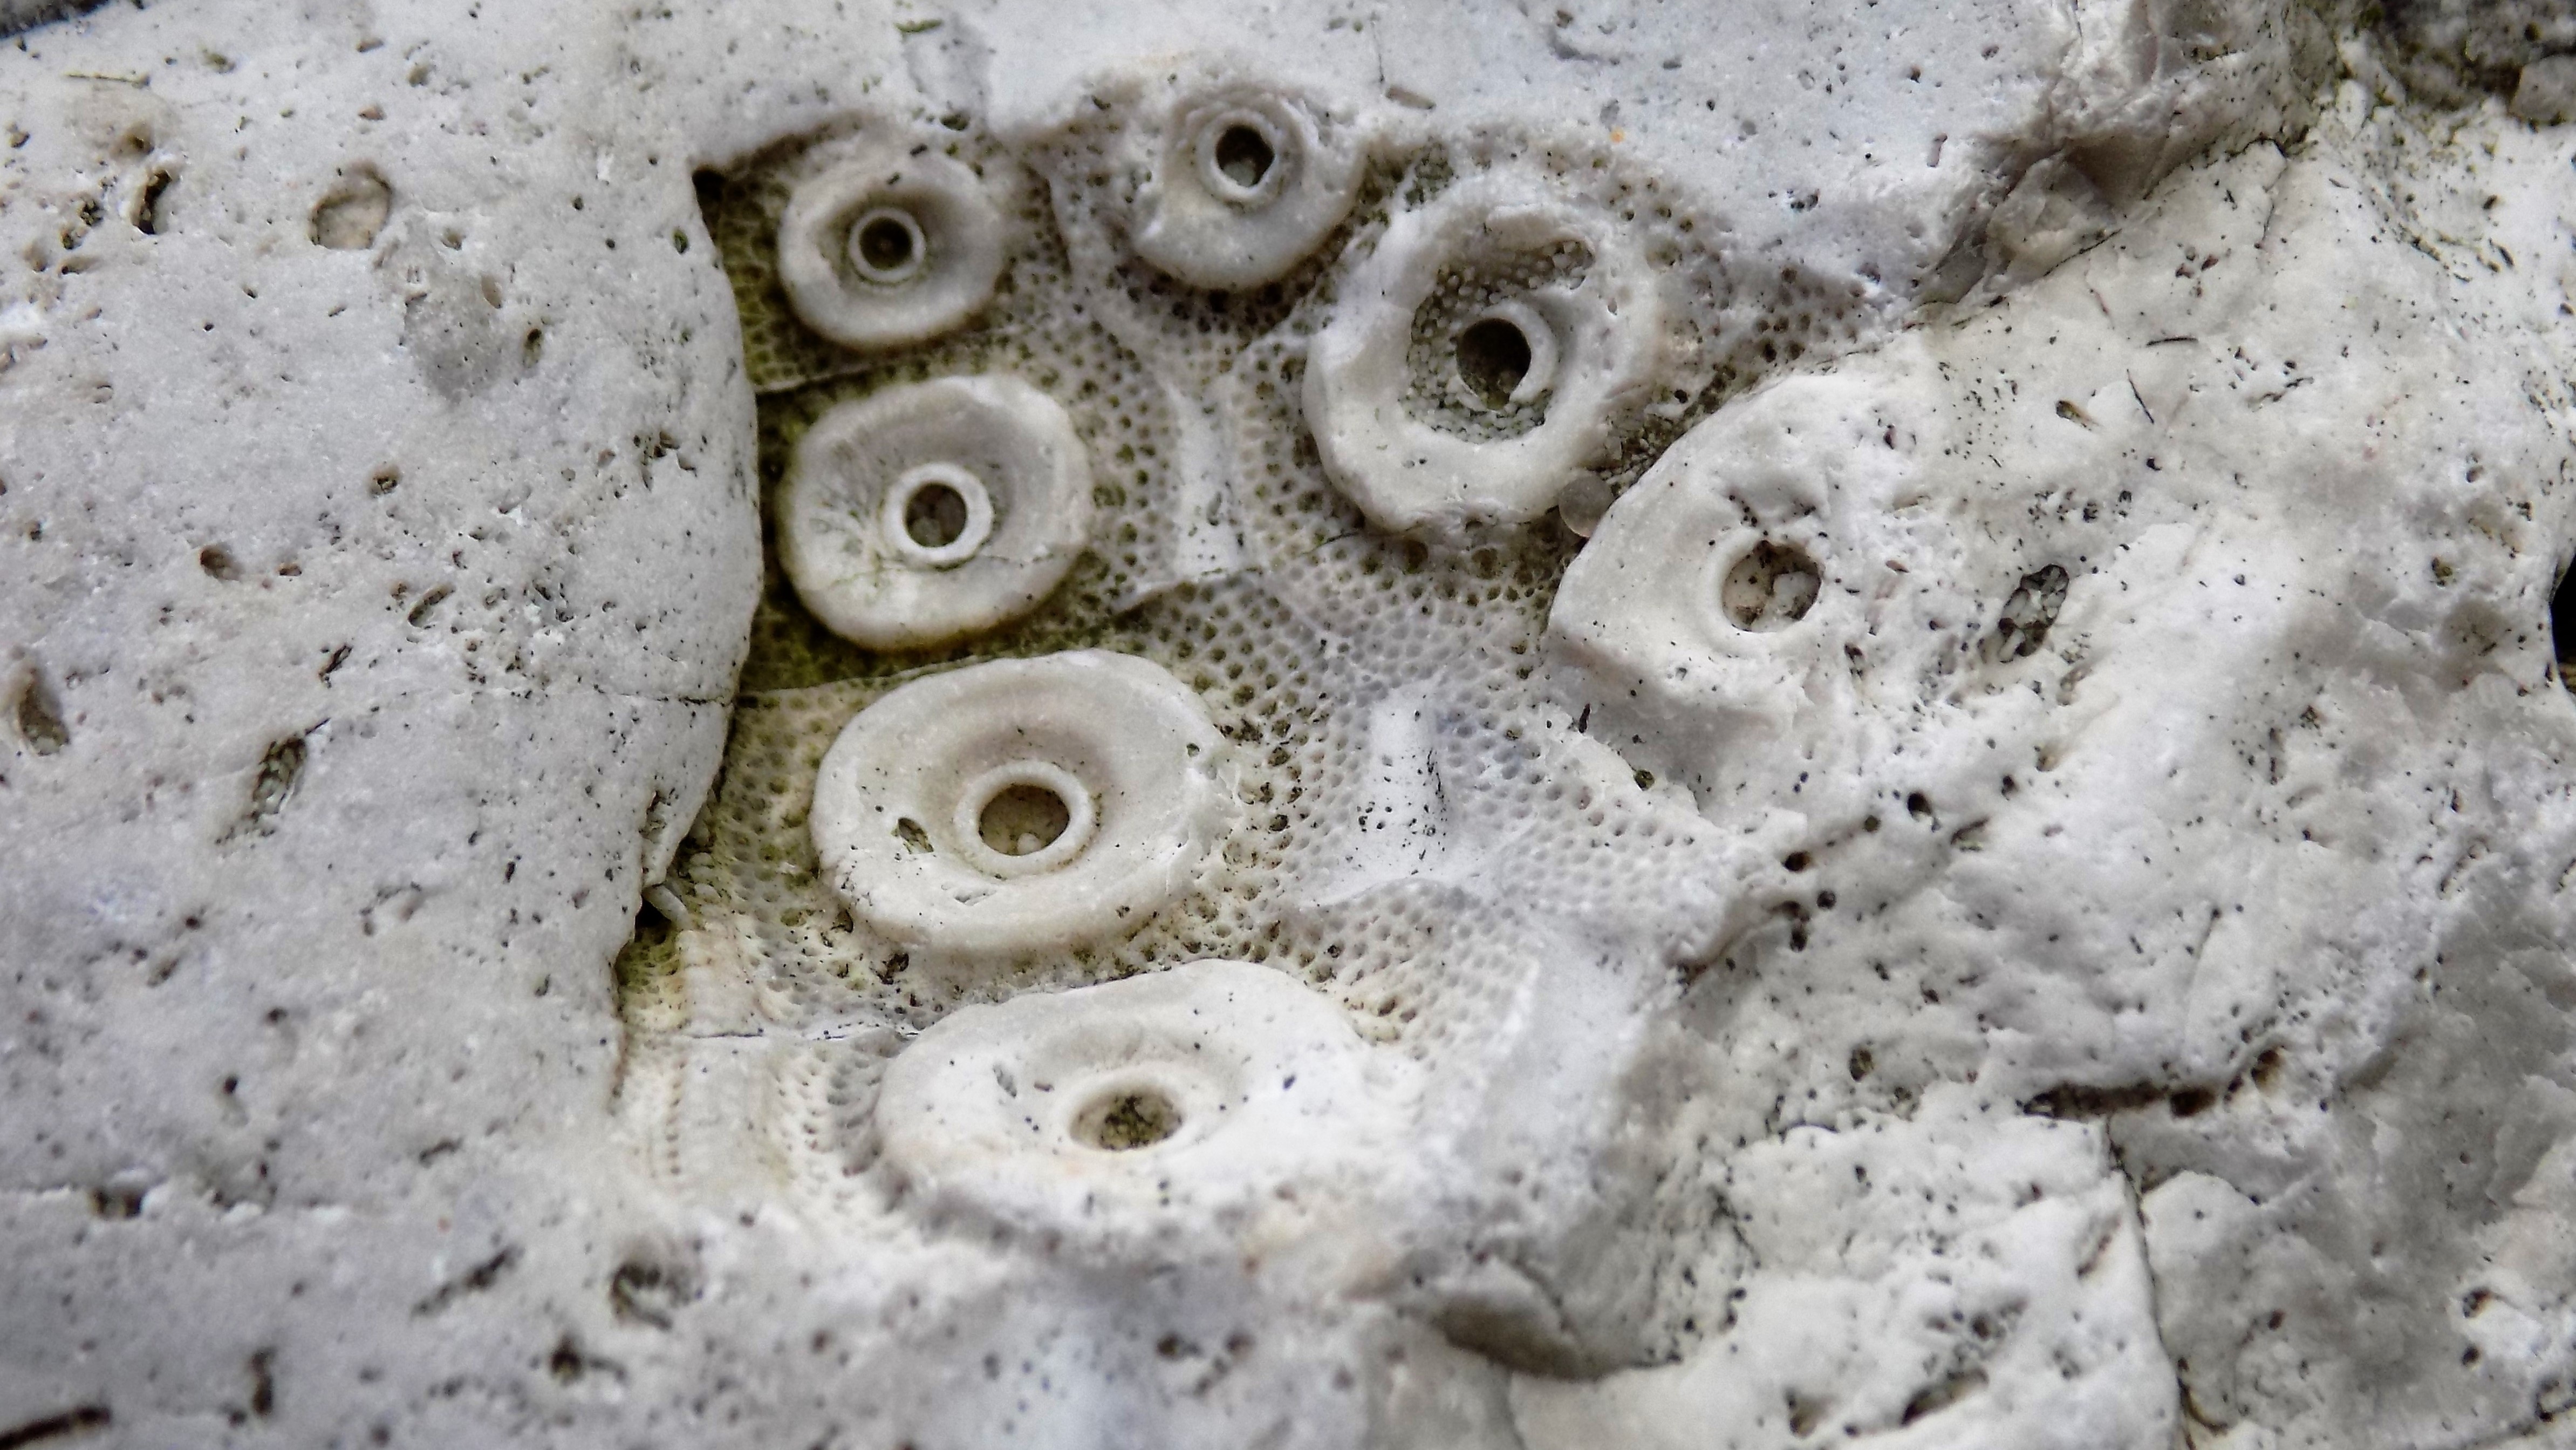
sand, rock, snow, winter, white, texture, stone, weather, material, close up, fossil, flint, freezing, baltic sea, macro photography, reprint, cretaceous period, warts seeigel